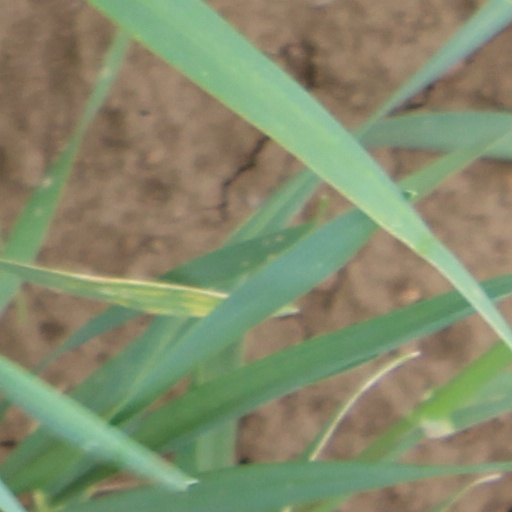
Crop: wheat